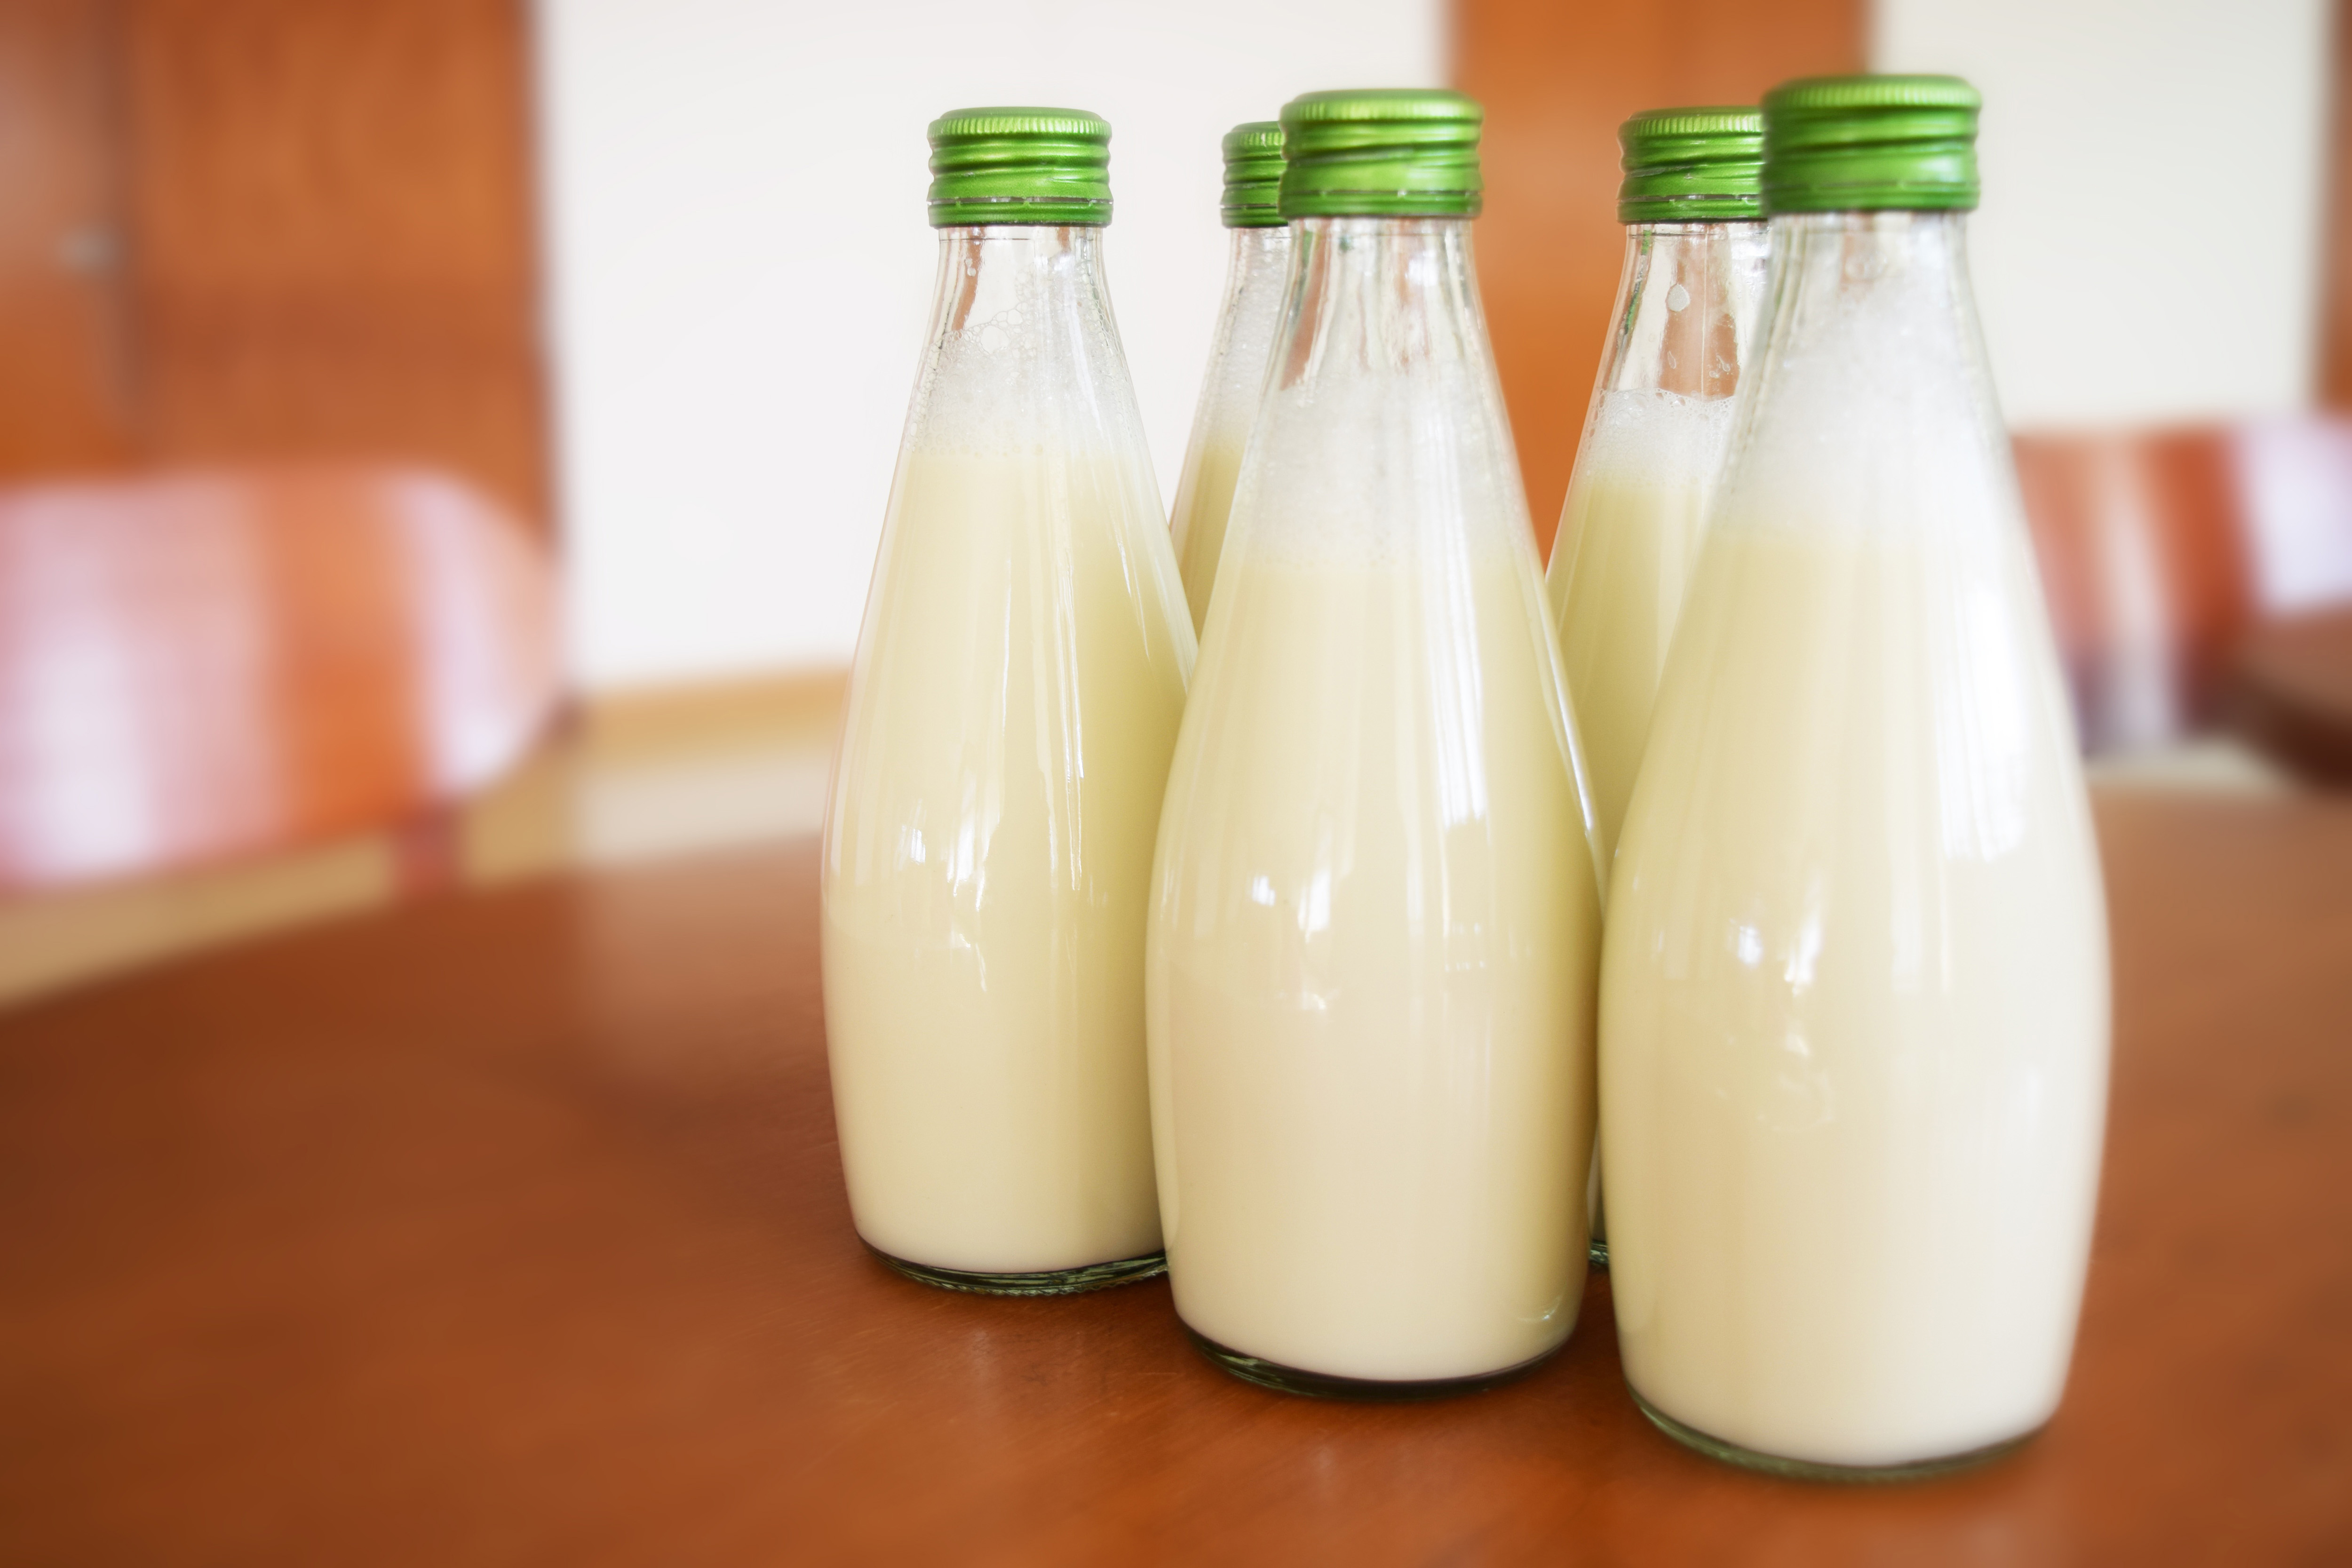
food, drink, Raw milk, milk, Grain milk, dairy, almond milk, plant milk, hemp milk, buttermilk, ingredient, Rice milk, bottle, Amazake, soy milk